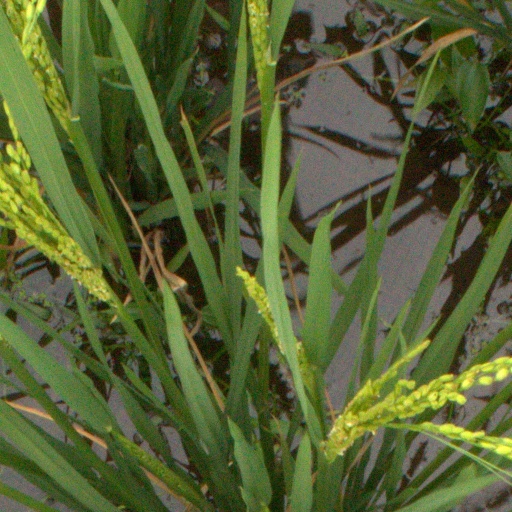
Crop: rice